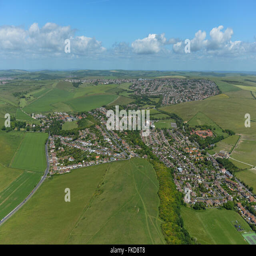
an aerial view of the village and surrounding countryside